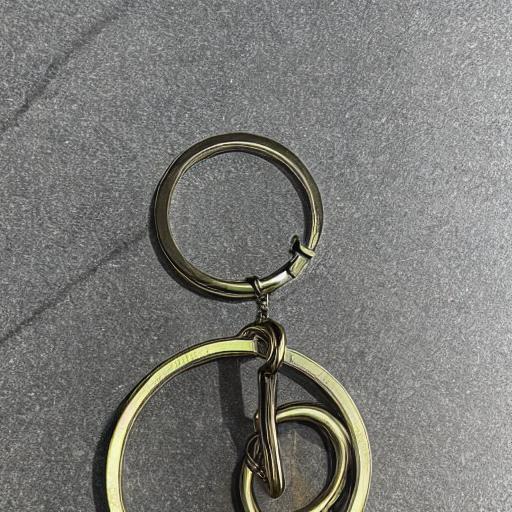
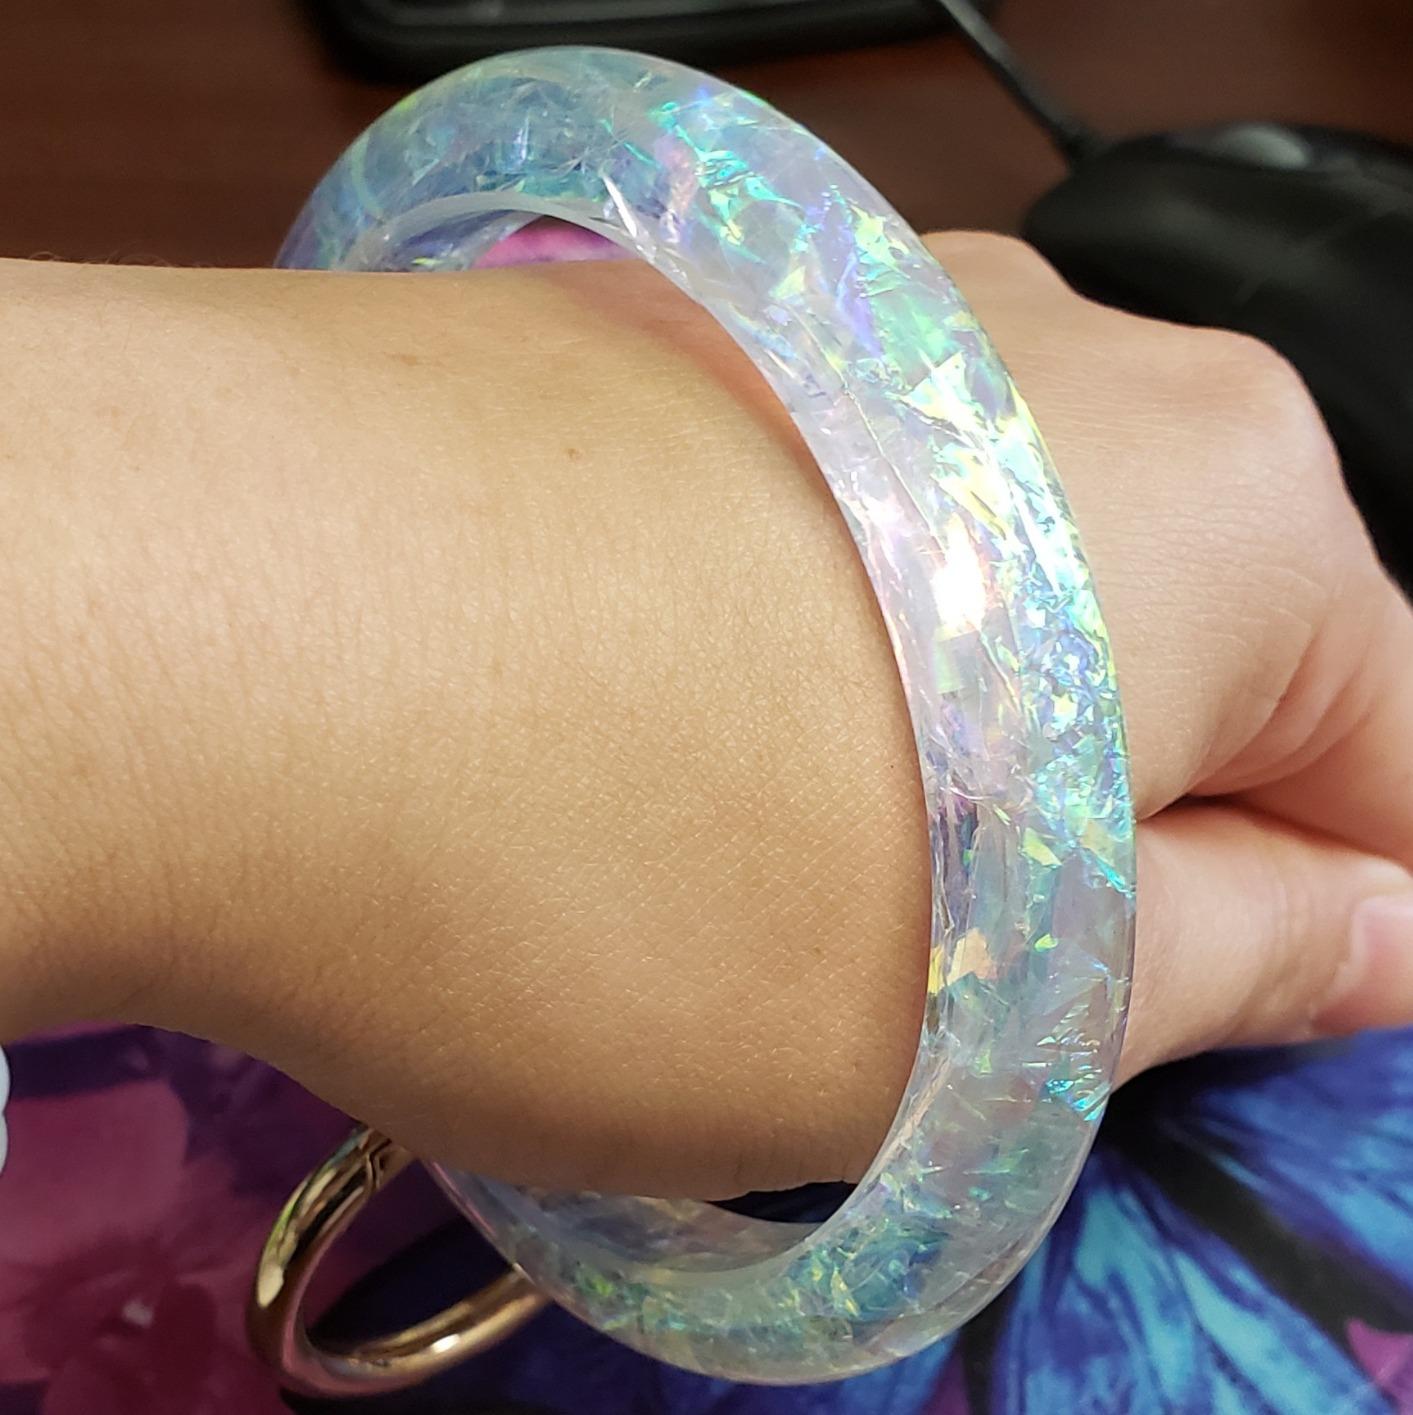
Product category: accessories_keychain
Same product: no